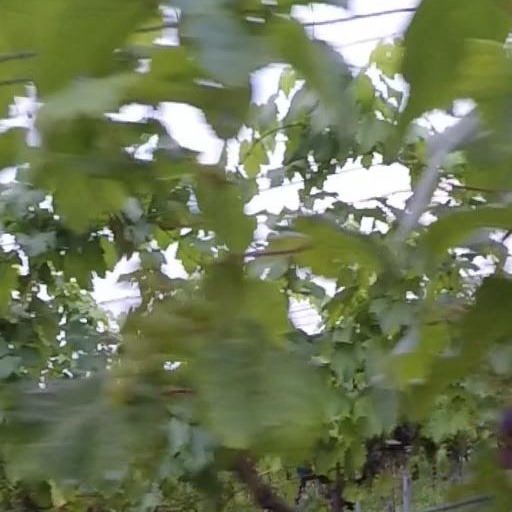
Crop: grape